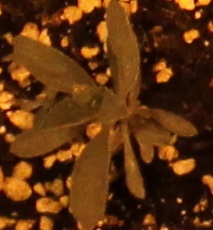
Label: Kochia